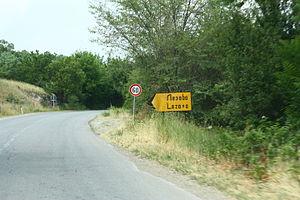
Lozovo est un village du nord-est de la Macédoine du Nord, situé dans la municipalité de Probichtip. Le village comptait 44 habitants en 2002.